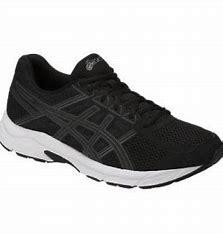
Brand: Asics
Model: Gel Contend 4